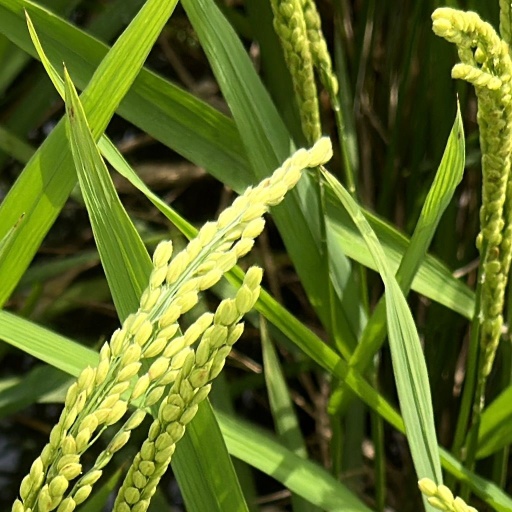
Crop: rice